Wonder Woman

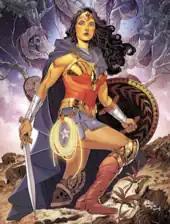
Wonder Woman's revised look on the cover of "Wonder Woman" (vol. 5) #16 (April 2017). Art by Bilquis Evely and Romulo Fajardo Jr.

In this new timeline, Wonder Woman is the demigoddess daughter of Queen Hippolyta and Zeus. Her original origin is revealed as a cover story to explain Diana's birth as a means to protect her from Hera's wrath. Currently, Diana has taken on the role and title as the new "God of War".